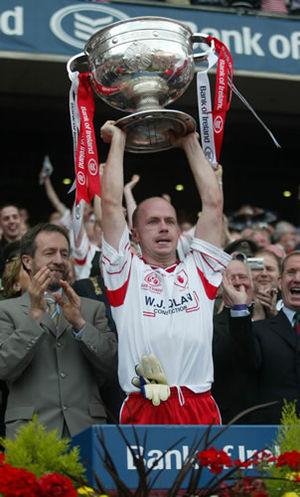
Peter Canavan, né le 9 avril 1971 est un joueur de football gaélique de l'équipe du Tyrone GAA aujourd'hui retraité. Il est un des footballeurs les plus décorés de l'histoire de ce sport, remportant deux championnat d'Irlande de football gaélique, étant nommé six fois au sein de l'équipe All-Star ce qui fait de lui le footballeur le plus titré de l'histoire et le troisième d'Irlande. Il a aussi remporté quatre titres de champion de l'Ulster et deux ligues nationales de football gaélique et plusieurs titres nationaux en club dans les catégories de jeunes. Il représente l'Irlande dans les matchs de l'International rules à plusieurs reprises entre 1998 et 2000. Il est présenté par de nombreux observateurs avertis du sport gaélique comme un des joueurs les plus talentueux des vingt dernières années. Il est ainsi nommé en 2009 par le journal Sunday Tribune parmi les 125 personnalités les plus influentes de l'histoire de la GAA.